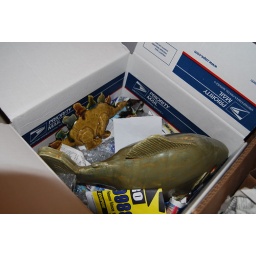
Dino and fish in box